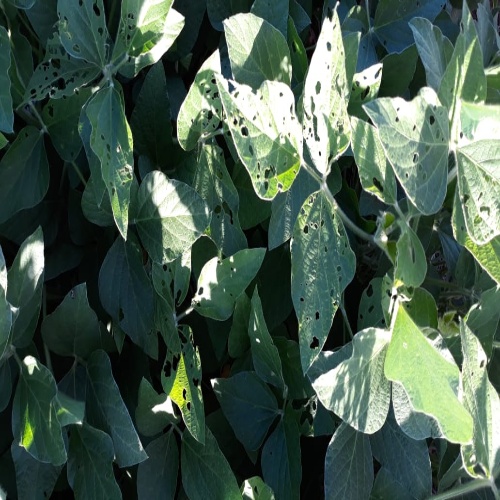
Label: Caterpillar